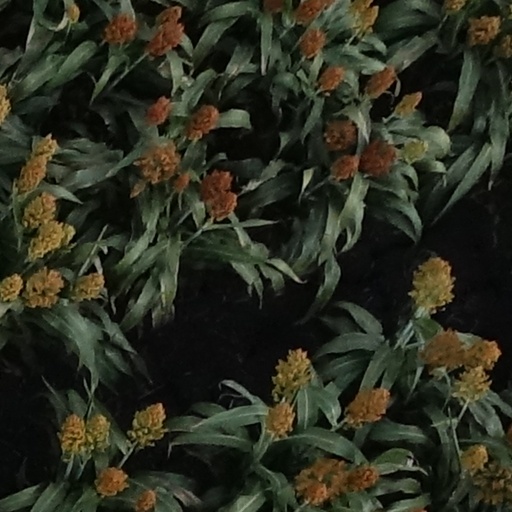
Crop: sorghum